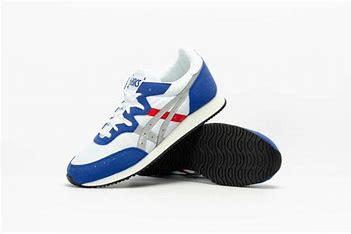
Brand: Asics
Model: Tarther OG